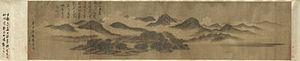
Mi Youren ou Mi Yu-Jēn ou Mi Yeou-Jen, appelé aussi Huer, surnom: Yuanhui, né en 1086, mort en 1165. XIIᵉ siècle. Chinois. Peintre de paysages.